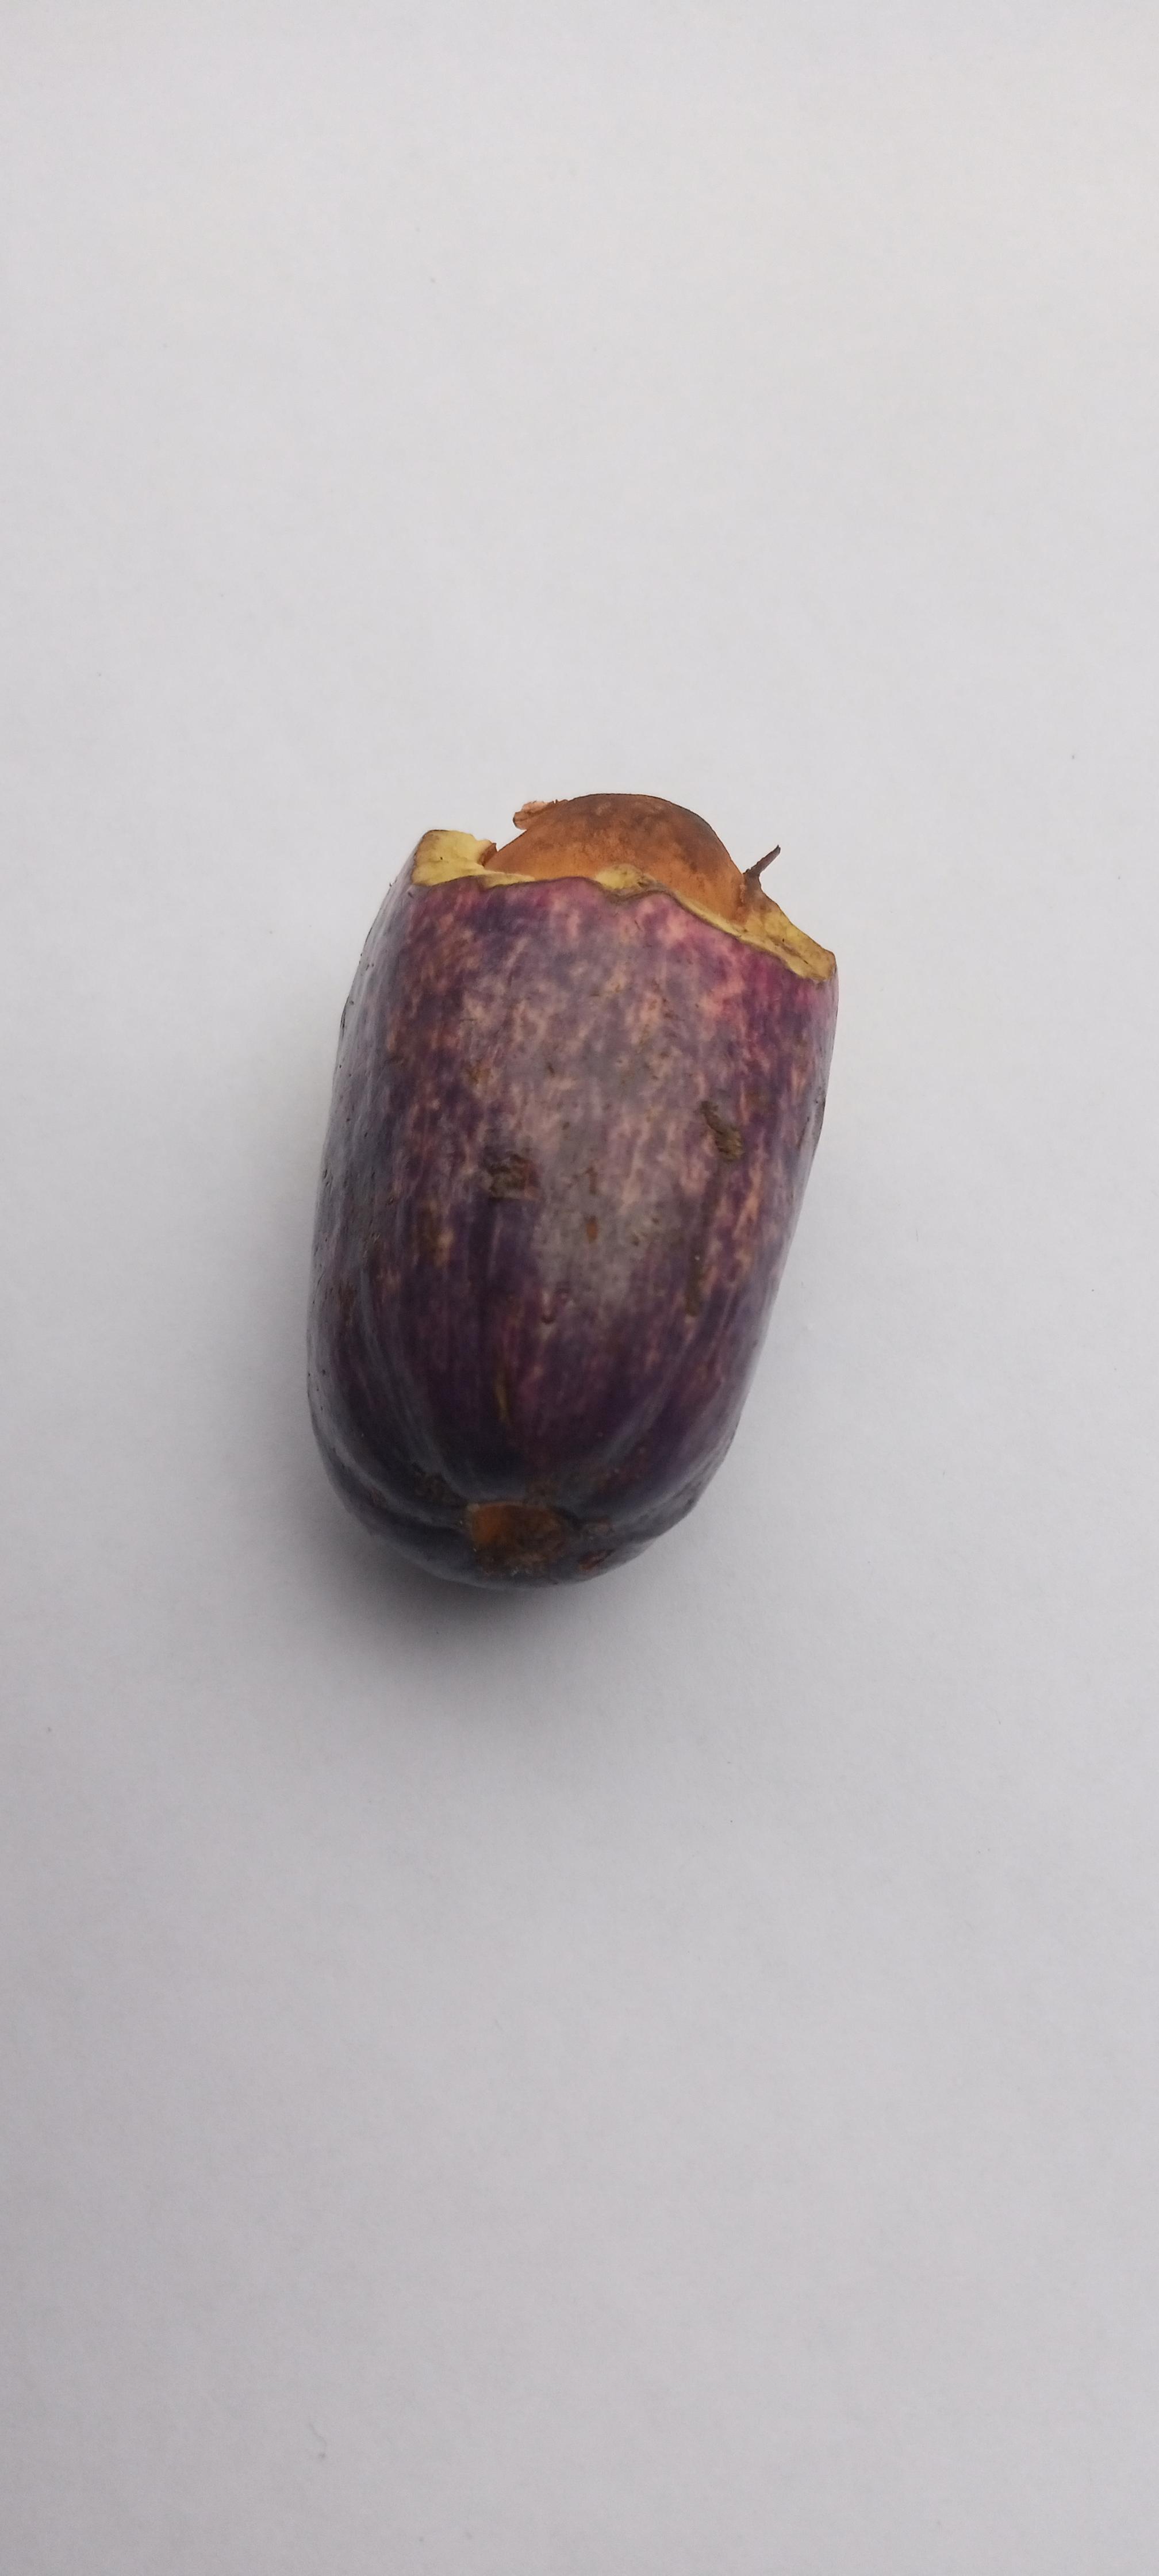
Plum grade: bruised